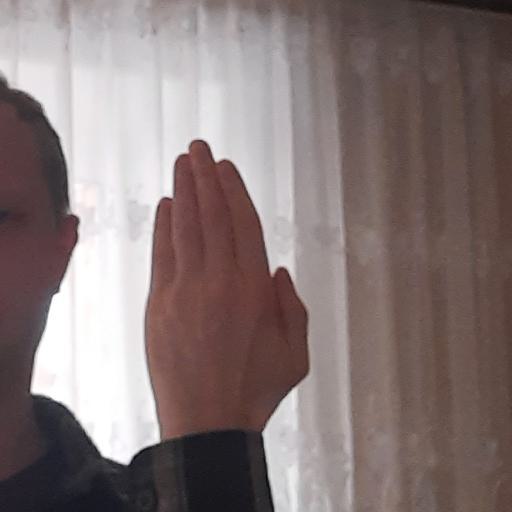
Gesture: stop_inverted